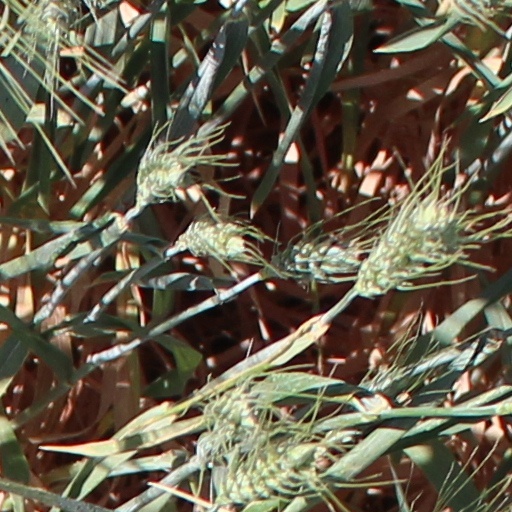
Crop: wheat